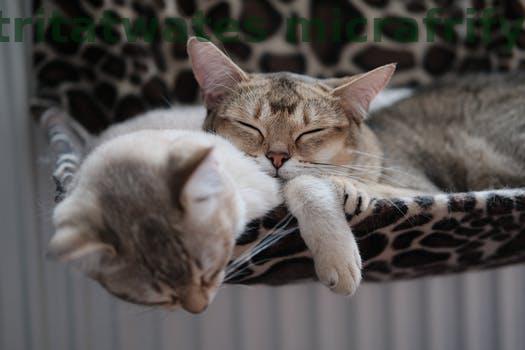
Label: Watermark